Ya'an

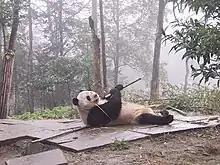
Giant panda at Bifengxia Panda Base

Tourism forms an important parts of the economy of Ya'an. The city is home to the Bifengxia Panda Base. The first panda specimen known to the western world was from Ya'an discovered by the Lazarist missionary Armand David.